Mississippi Highway 35

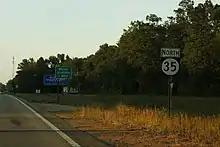
Mississippi Highway 35 northbound just past the Louisiana state line

MS 35 begins in the southern part of the state in Marion County at the Louisiana state line in the community of Twin, where it continues south as Louisiana Highway 21 (LA 21). It heads north as a two-lane highway through Twin and the community of Sandy Hook, where it has an intersection with MS 48, before paralleling the Pearl River through the communities of Pickwick, Cheraw, Natcole, and Jamestown. The highway now widens to a four-lane divided highway for a short distance before entering the community of Foxworth and becoming concurrent (overlapped) with US 98. MS 35 follows US 98 to pass just south of the main business district to have an intersection with MS 586 before splitting off and becoming concurrent with MS 13 north. MS 13/MS 35 soon narrow to two-lanes and leaves the community to cross a bridge over the Pearl River to enter the city of Columbia. The highway passes through the northern edge of town, bypassing downtown as it travels through neighborhoods and an industrial area (passing by Columbia Water Park, Mimosa Landing Campground, and the Columbia Exposition Center), before coming to an intersection with N Main Street, where MS 13 splits off and heads north while MS 35 continues northeast for several miles to leave Columbia and travel through mostly woodlands to cross into Jefferson Davis County.